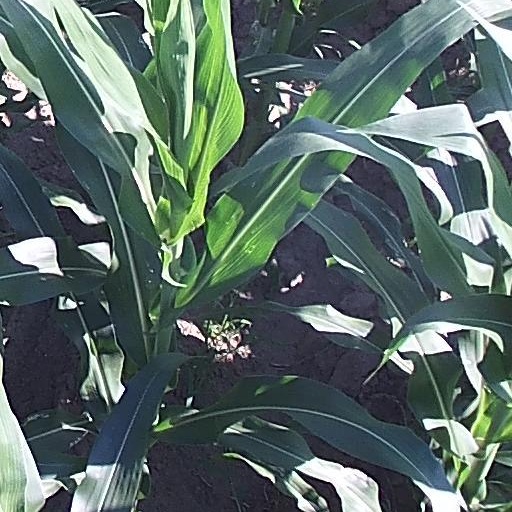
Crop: maize; corn